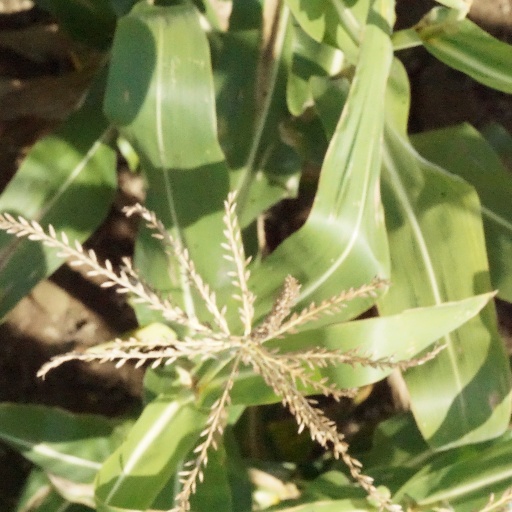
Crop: maize; corn